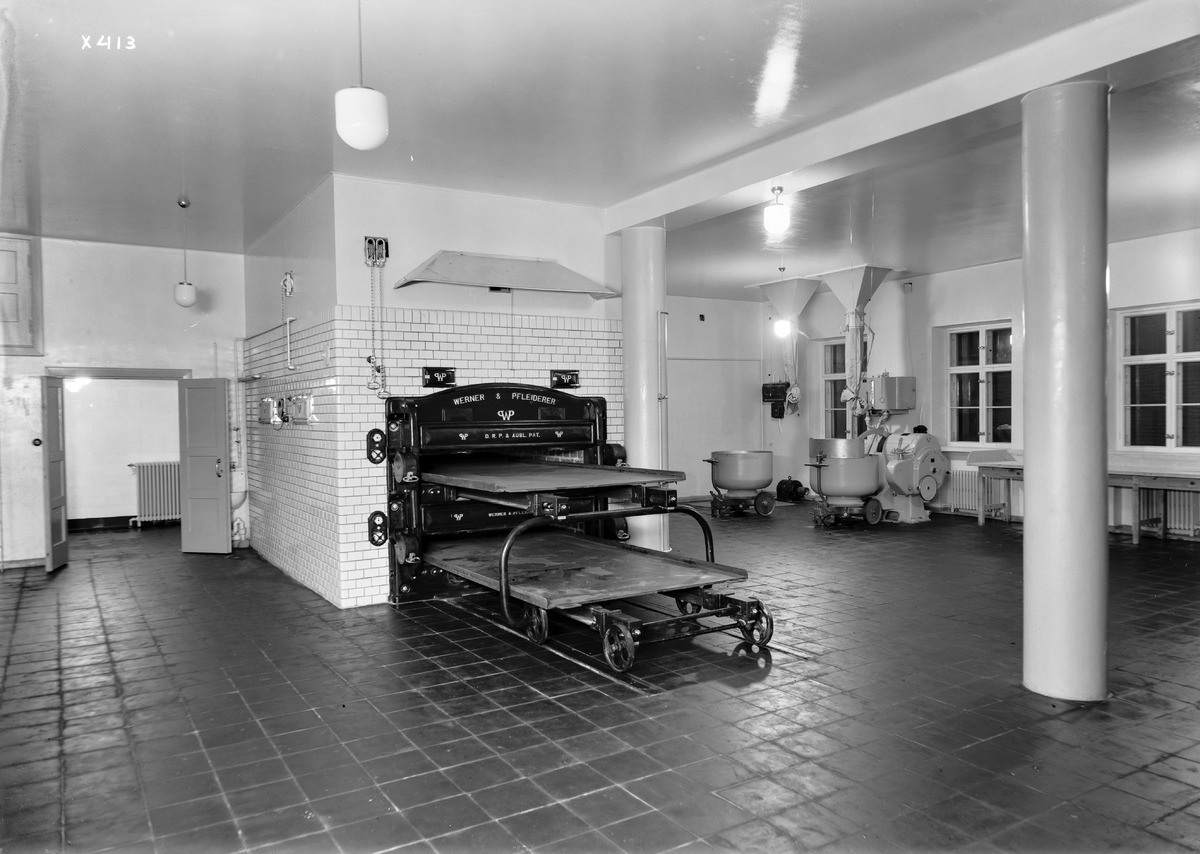
Osuusliike Arinan uusi leipomo
Consumer cooperative Arina's new bakery
sisällön kuvaus: Osuusliike Arinan uusi leipomo 19.1.1935. Ruokaleipä- ja kondiittoriosasto. content description: Consumer cooperative Arina's new bakery on January 19, 1935. Bread and pastry department.
Vuosi: 1935
Paikka: , Suomi, Suomi
Aiheet: osuustoimintaliike; Osuusliike Arina; sisäkuva; leipomot; osuusliikkeet; tuotantolaitokset; consumer cooperatives; bakeries; production facilities